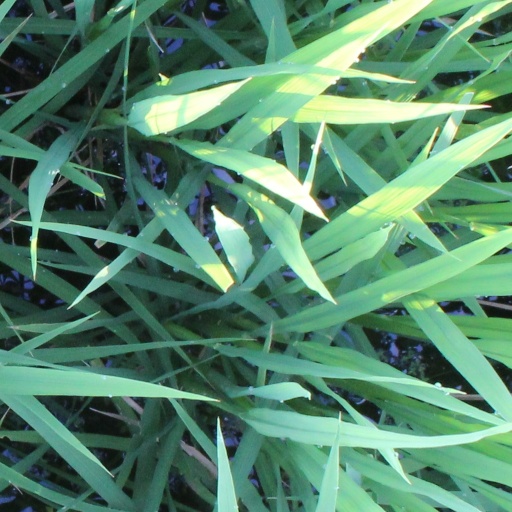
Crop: rice